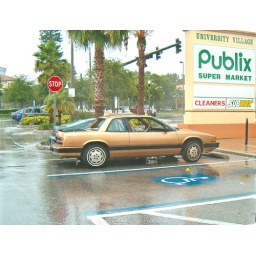
I got to drive home sitting in the wet spot...